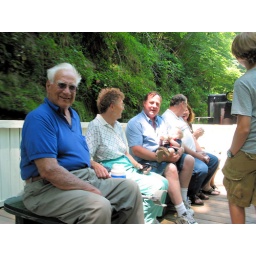
Riding in open train car